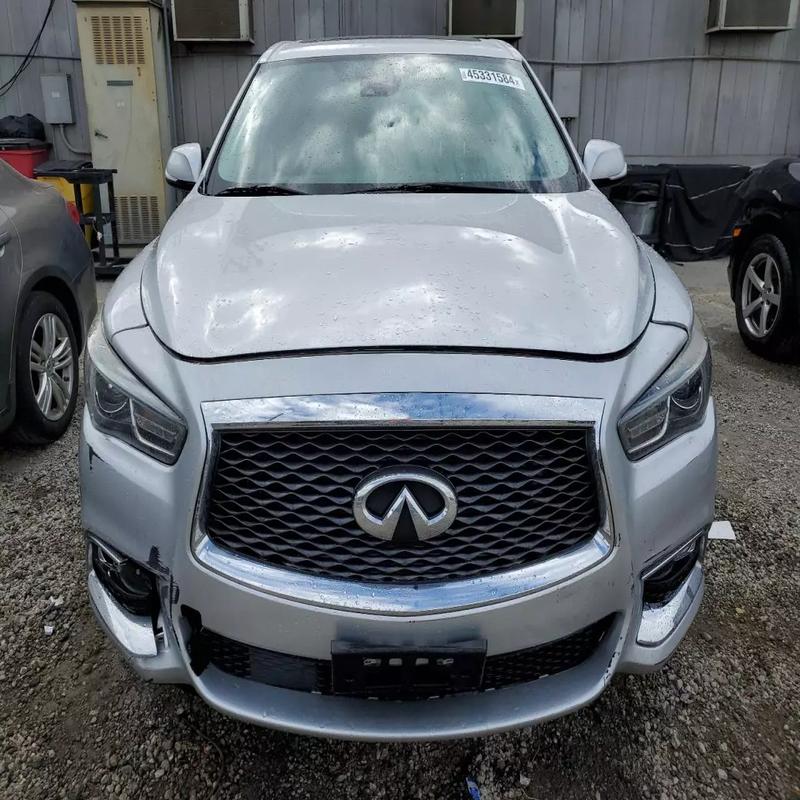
Aucun dommage détecté.
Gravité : aucun